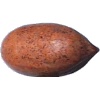
Label: nut_pecan